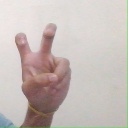
अक्षर: ई